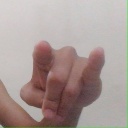
अक्षर: च